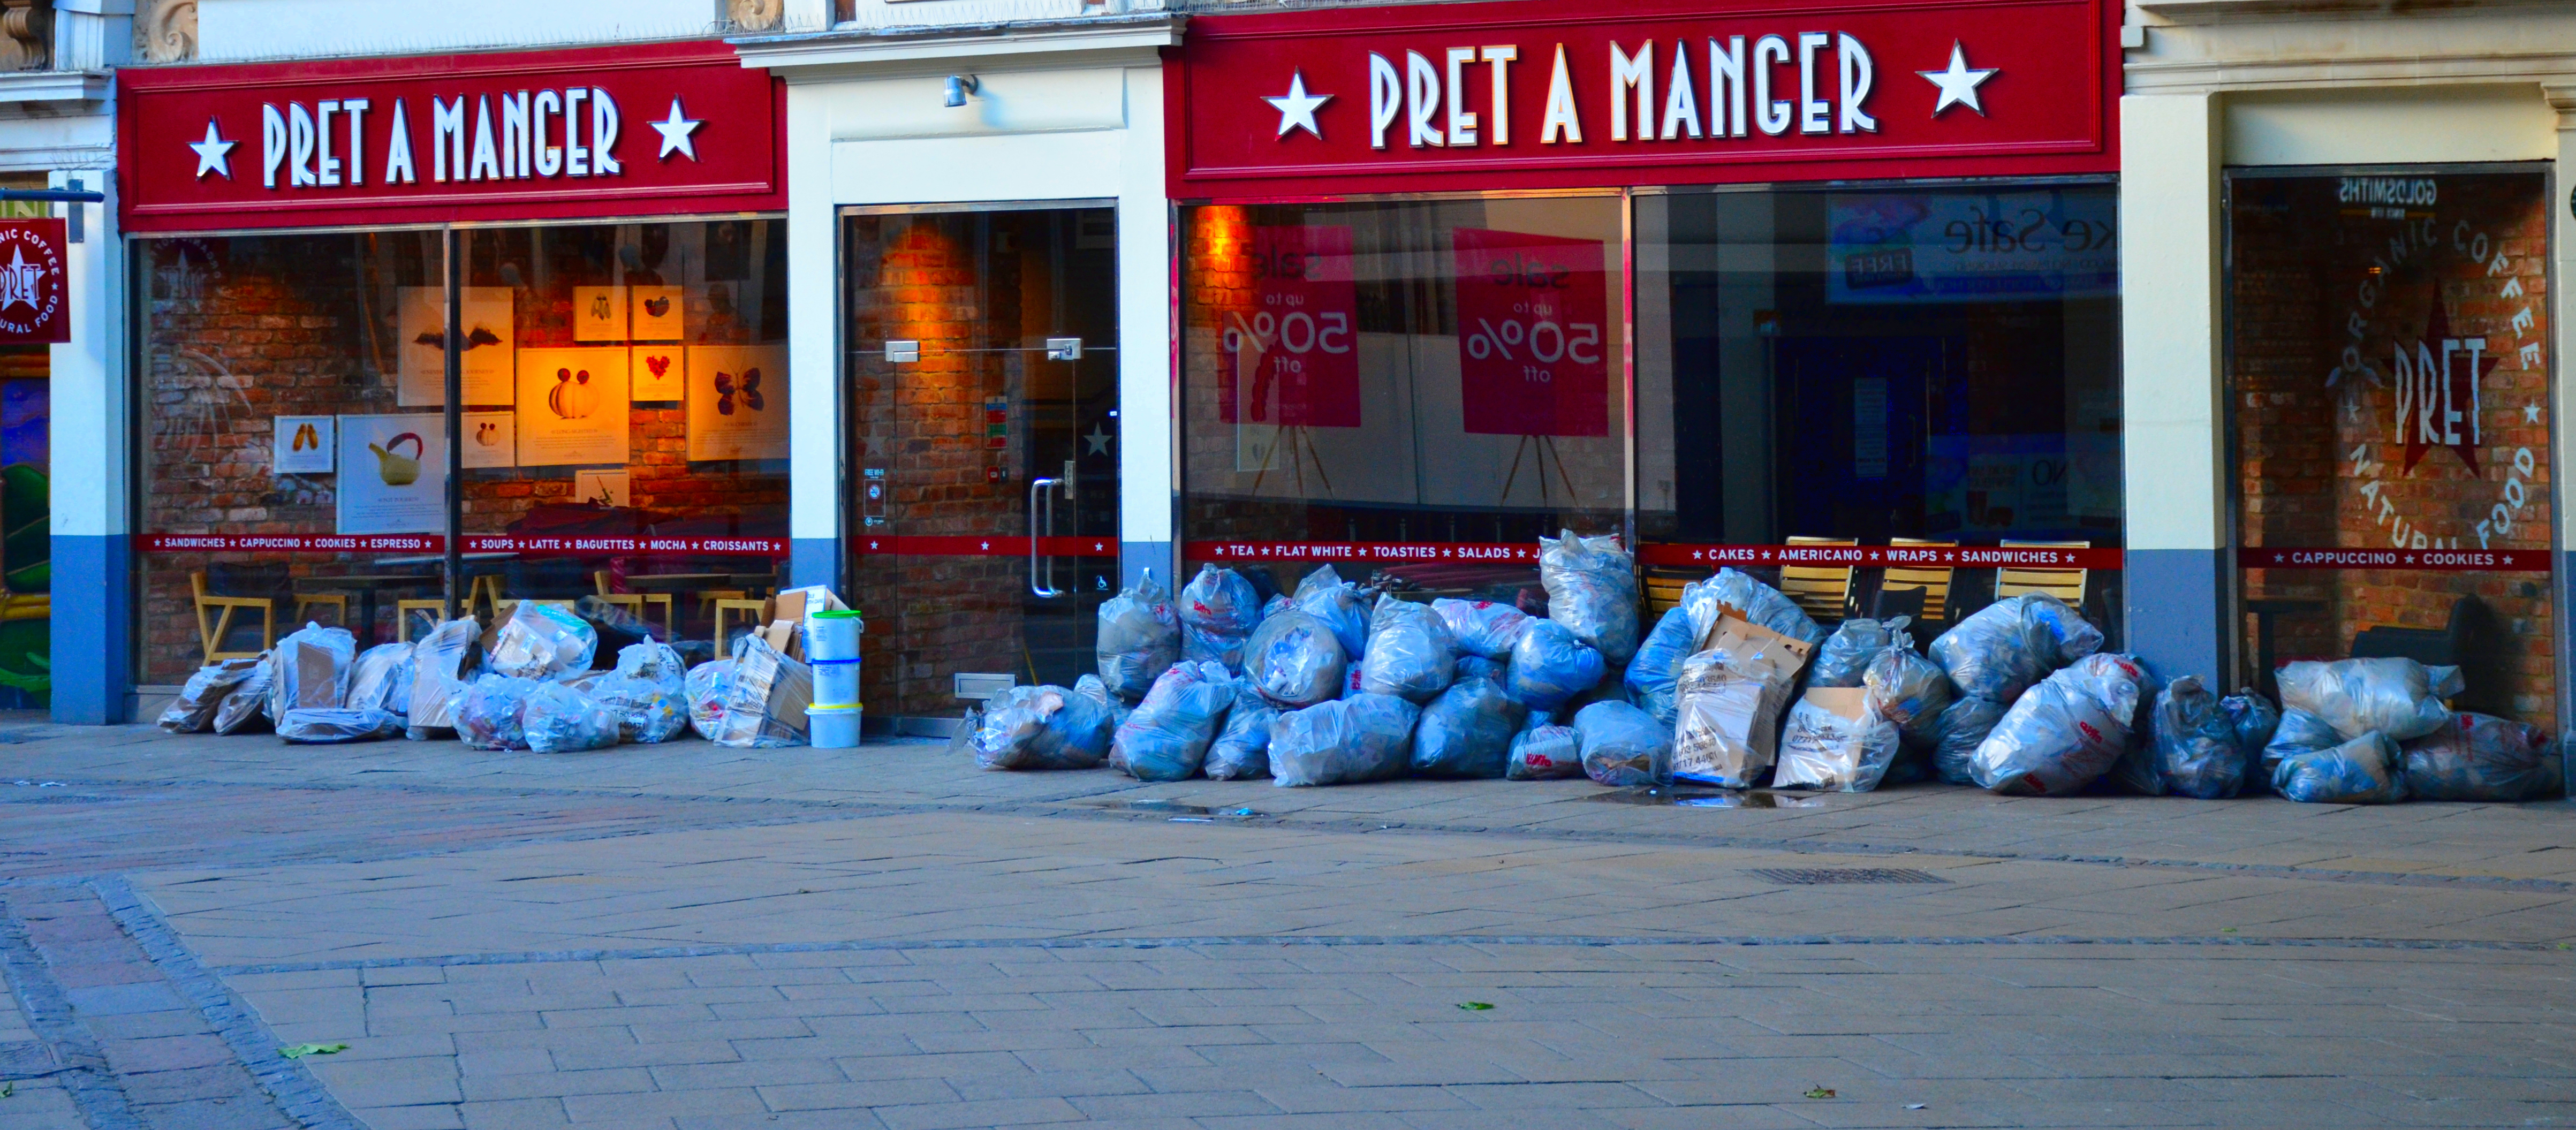
road, street, urban area